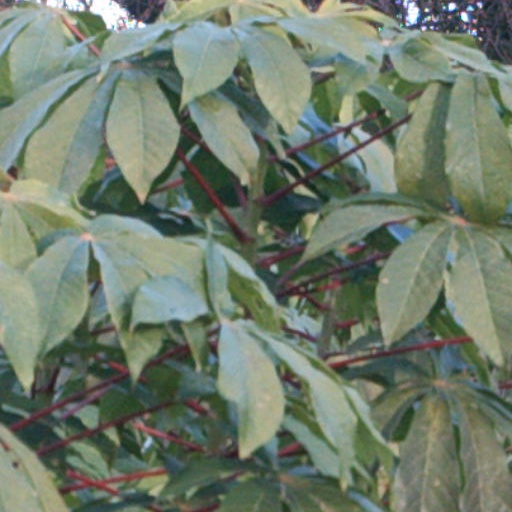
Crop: cassava